Oregon Institute of Technology

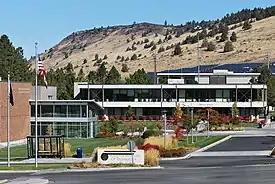
Klamath Falls campus in 2014

The Oregon Tech (OIT) athletic teams are called the Owls and Lady Owls (sometimes known as the "Hustlin' Owls"). The institute of technology is a member of the National Association of Intercollegiate Athletics (NAIA), primarily competing in the Cascade Collegiate Conference (CCC) since the 1993–94 academic year.